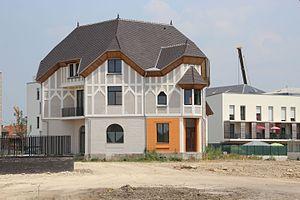
Maison des Sorbiers à Brétigny-sur-Orge en France.
L'éco-quartier « Clause-Bois Badeau » est un quartier de la ville de Brétigny-sur-Orge dans le département de l'Essonne. Lancé en 2003, le projet d'aménagement urbain consiste en la rénovation et en la valorisation d'une vaste friche agro-industrielle de 45 hectares environ. L'aménagement du quartier Clause-Bois Badeau a été confié par la commune de Brétigny-sur-Orge à une société d'économie mixte, la SORGEM, et a fait l'objet d'une charte d'aménagement durable signée par la ville de Brétigny, la Communauté d'agglomération du Val d'Orge, le Conseil général de l'Essonne et la Région Île-de-France.